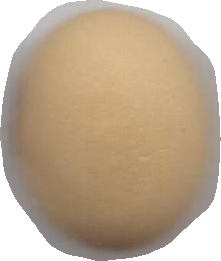
Variety: Anjasmoro